Sivapuri Uchinathar Temple

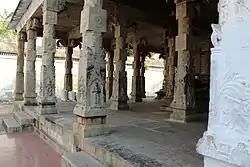
Pillared hall

Sambandar, an 8th-century Tamil "Saivite" saint poet, venerated Uchinathar in ten verses in "Tevaram", compiled as the "First Tirumurai". As the temple is revered in "Tevaram", it is classified as "Paadal Petra Sthalam", one of the 276 temples that find mention in the Saiva canon. The temple is counted as the third in the series of the temples on the northern bank of river Cauvery.